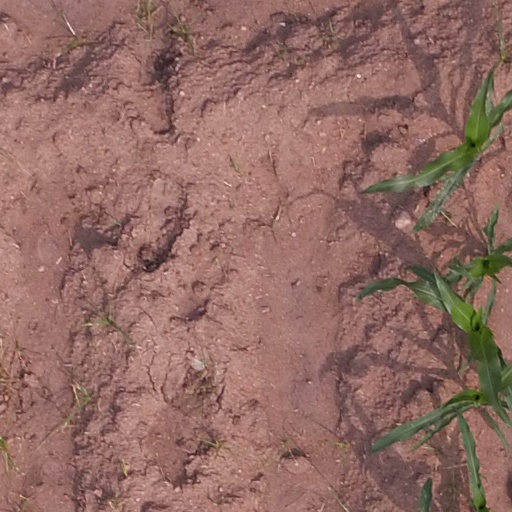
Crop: maize; corn